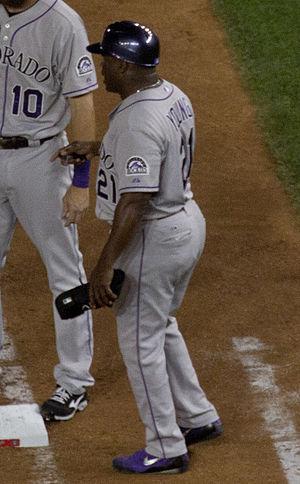
Eric Orlando Young, Sr. est un joueur de deuxième but et voltigeur au baseball ayant joué dans les Ligues majeures de 1992 à 2006.